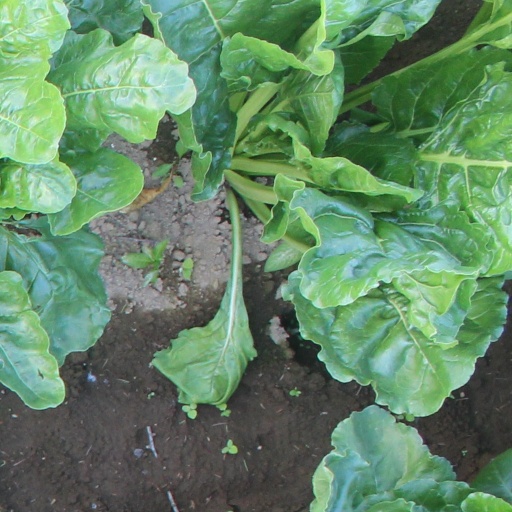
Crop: sugar beet